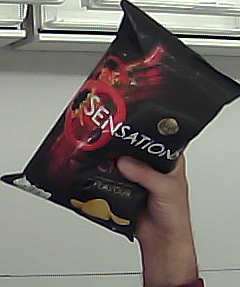
Product: lays_chill